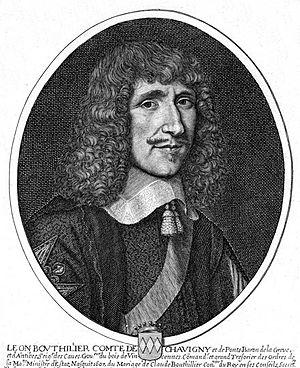
Léon Bouthillier, comte de Chavigny (March 28, 1608 – October 11, 1652). Gravure de Pierre Daret (1610 - 1675) Русский: Леон Бутийе, граф де Шавиньи (28.03.1608 - 11.10.1652). Гравюра Пьера Даре (1610 - 1675)